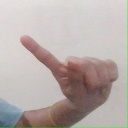
अक्षर: ए